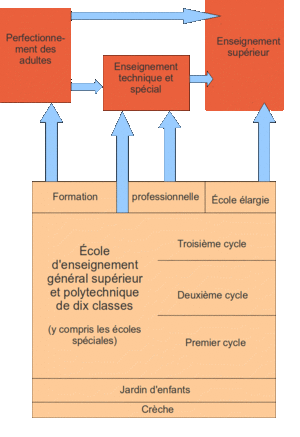
Structure de l'enseignement en RDA
Le système éducatif est-allemand existait depuis 1946 dans ce qui était à l'époque la zone d'occupation soviétique. Il fut prononcé par la loi sur la démocratisation de l'école allemande en tant qu'école unitaire. Il n'existait qu'une seule école en RDA, et celle-ci assurait la même instruction pour tous les enfants. L'enseignement était gratuit, laïc et public. Le système d'enseignement comprenait l'éducation préscolaire, l'école d'enseignement général et polytechnique de dix classes, la formation professionnelle, la préparation aux études supérieures, l'enseignement technique, spécial et supérieur, le perfectionnement et la formation permanente, les écoles spéciales et les centres professionnels pour les handicapés moteurs et cérébraux, pour les mal-voyants, pour les enfants et les adolescents relevants de longue maladie, et enfin, les écoles d'orthophonie. Aussi, les établissements de l'enfance assistée s'occupaient des orphelins ainsi que d'autres enfants.